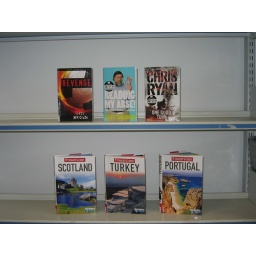
Move your mouse over each book cover and click on the link to search the library catalogue.